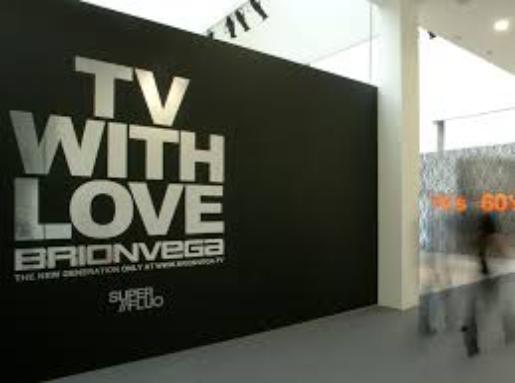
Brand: Brionvega
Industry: Electronic